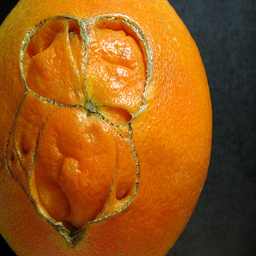
Label: Orange